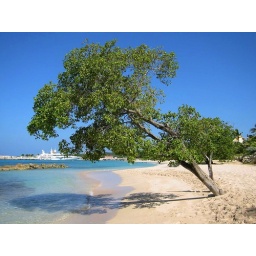
A beach on the Caribbean Island of Barbados, with a tree leaning over the waters edge !